7.5 cm Pak 40

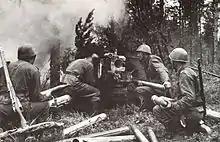
A Finnish army Pak 40 in firing position during the Continuation War

23,303 Pak 40s were produced, and about 3,500 more were used to arm tank destroyers. The unit manufacturing cost amounted to 2,200 man-hours at 12,000 RM. The usual prime movers were Opel Blitz lorry, Raupenschlepper Ost tracked tractor, SdKfz 11 medium halftrack and SdKfz 251 armoured halftrack.